Question: Please indicate a possible affordance area of axe that can be used for chopping
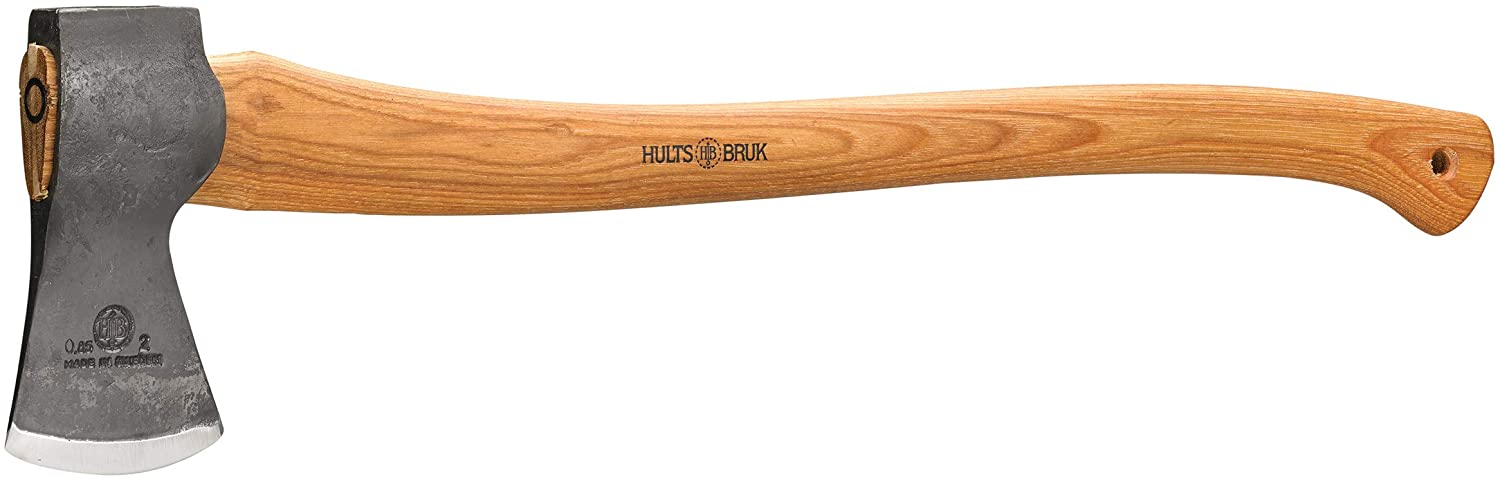
Answer: [13.586, 0, 498.031, 460.0]